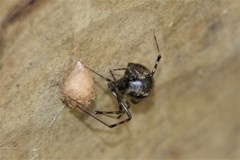
Species: Parasteatoda_tepidariorum